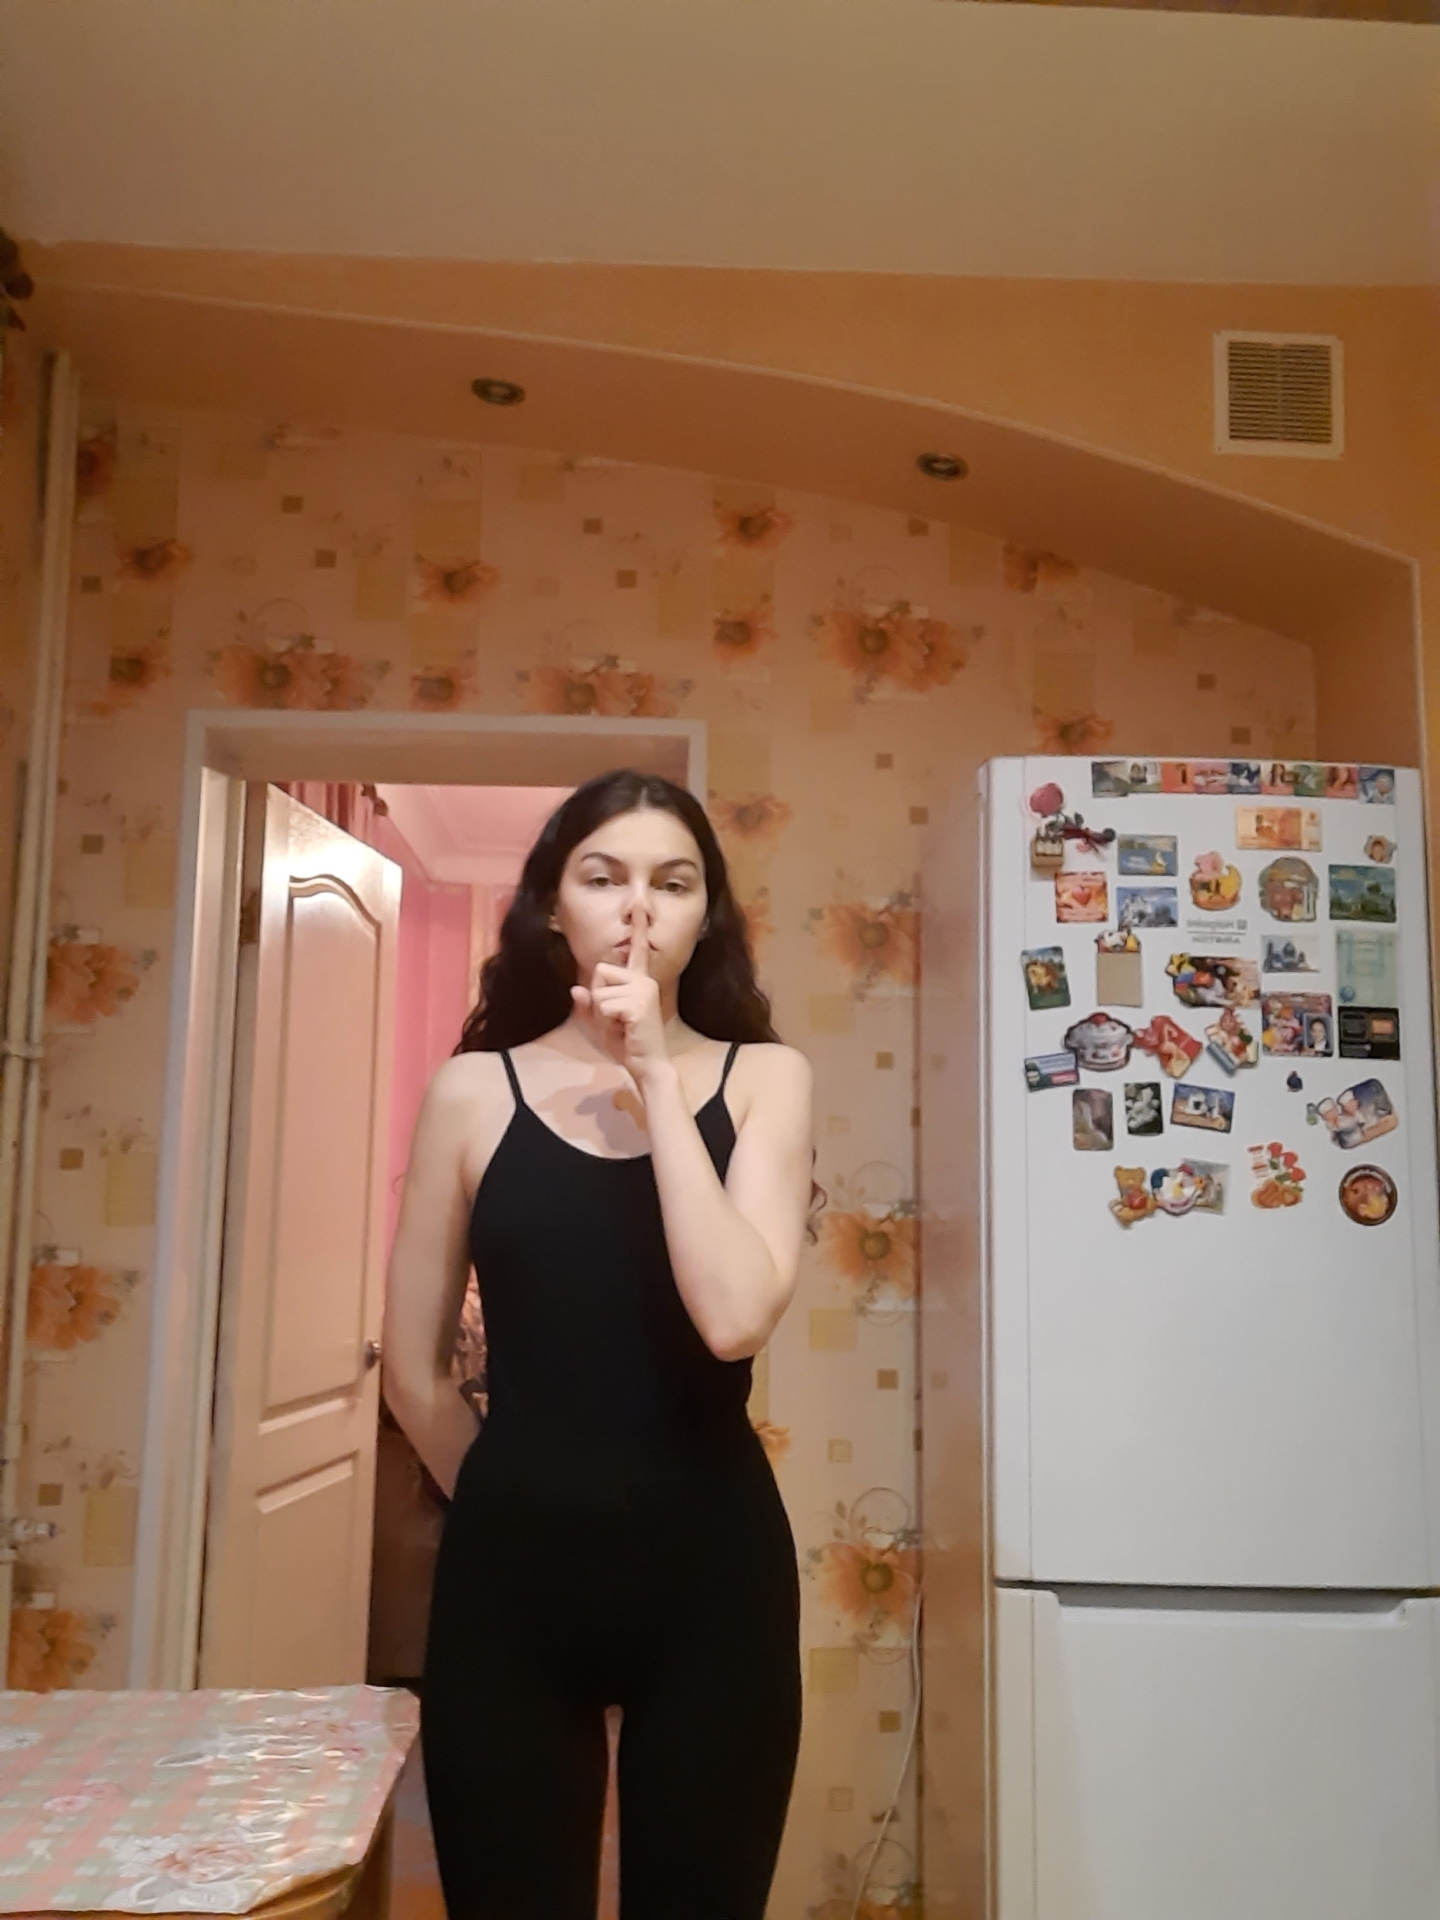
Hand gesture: mute